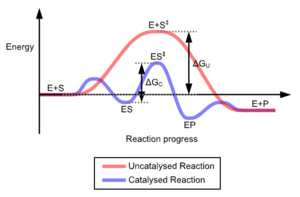
En chimie, la catalyse se réfère à l'accélération ou la réorientation de la cinétique de réaction au moyen d'un catalyseur, et dans certains cas à la sélectivité pour diriger la réaction dans un sens privilégié.